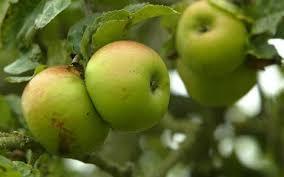
Label: apples